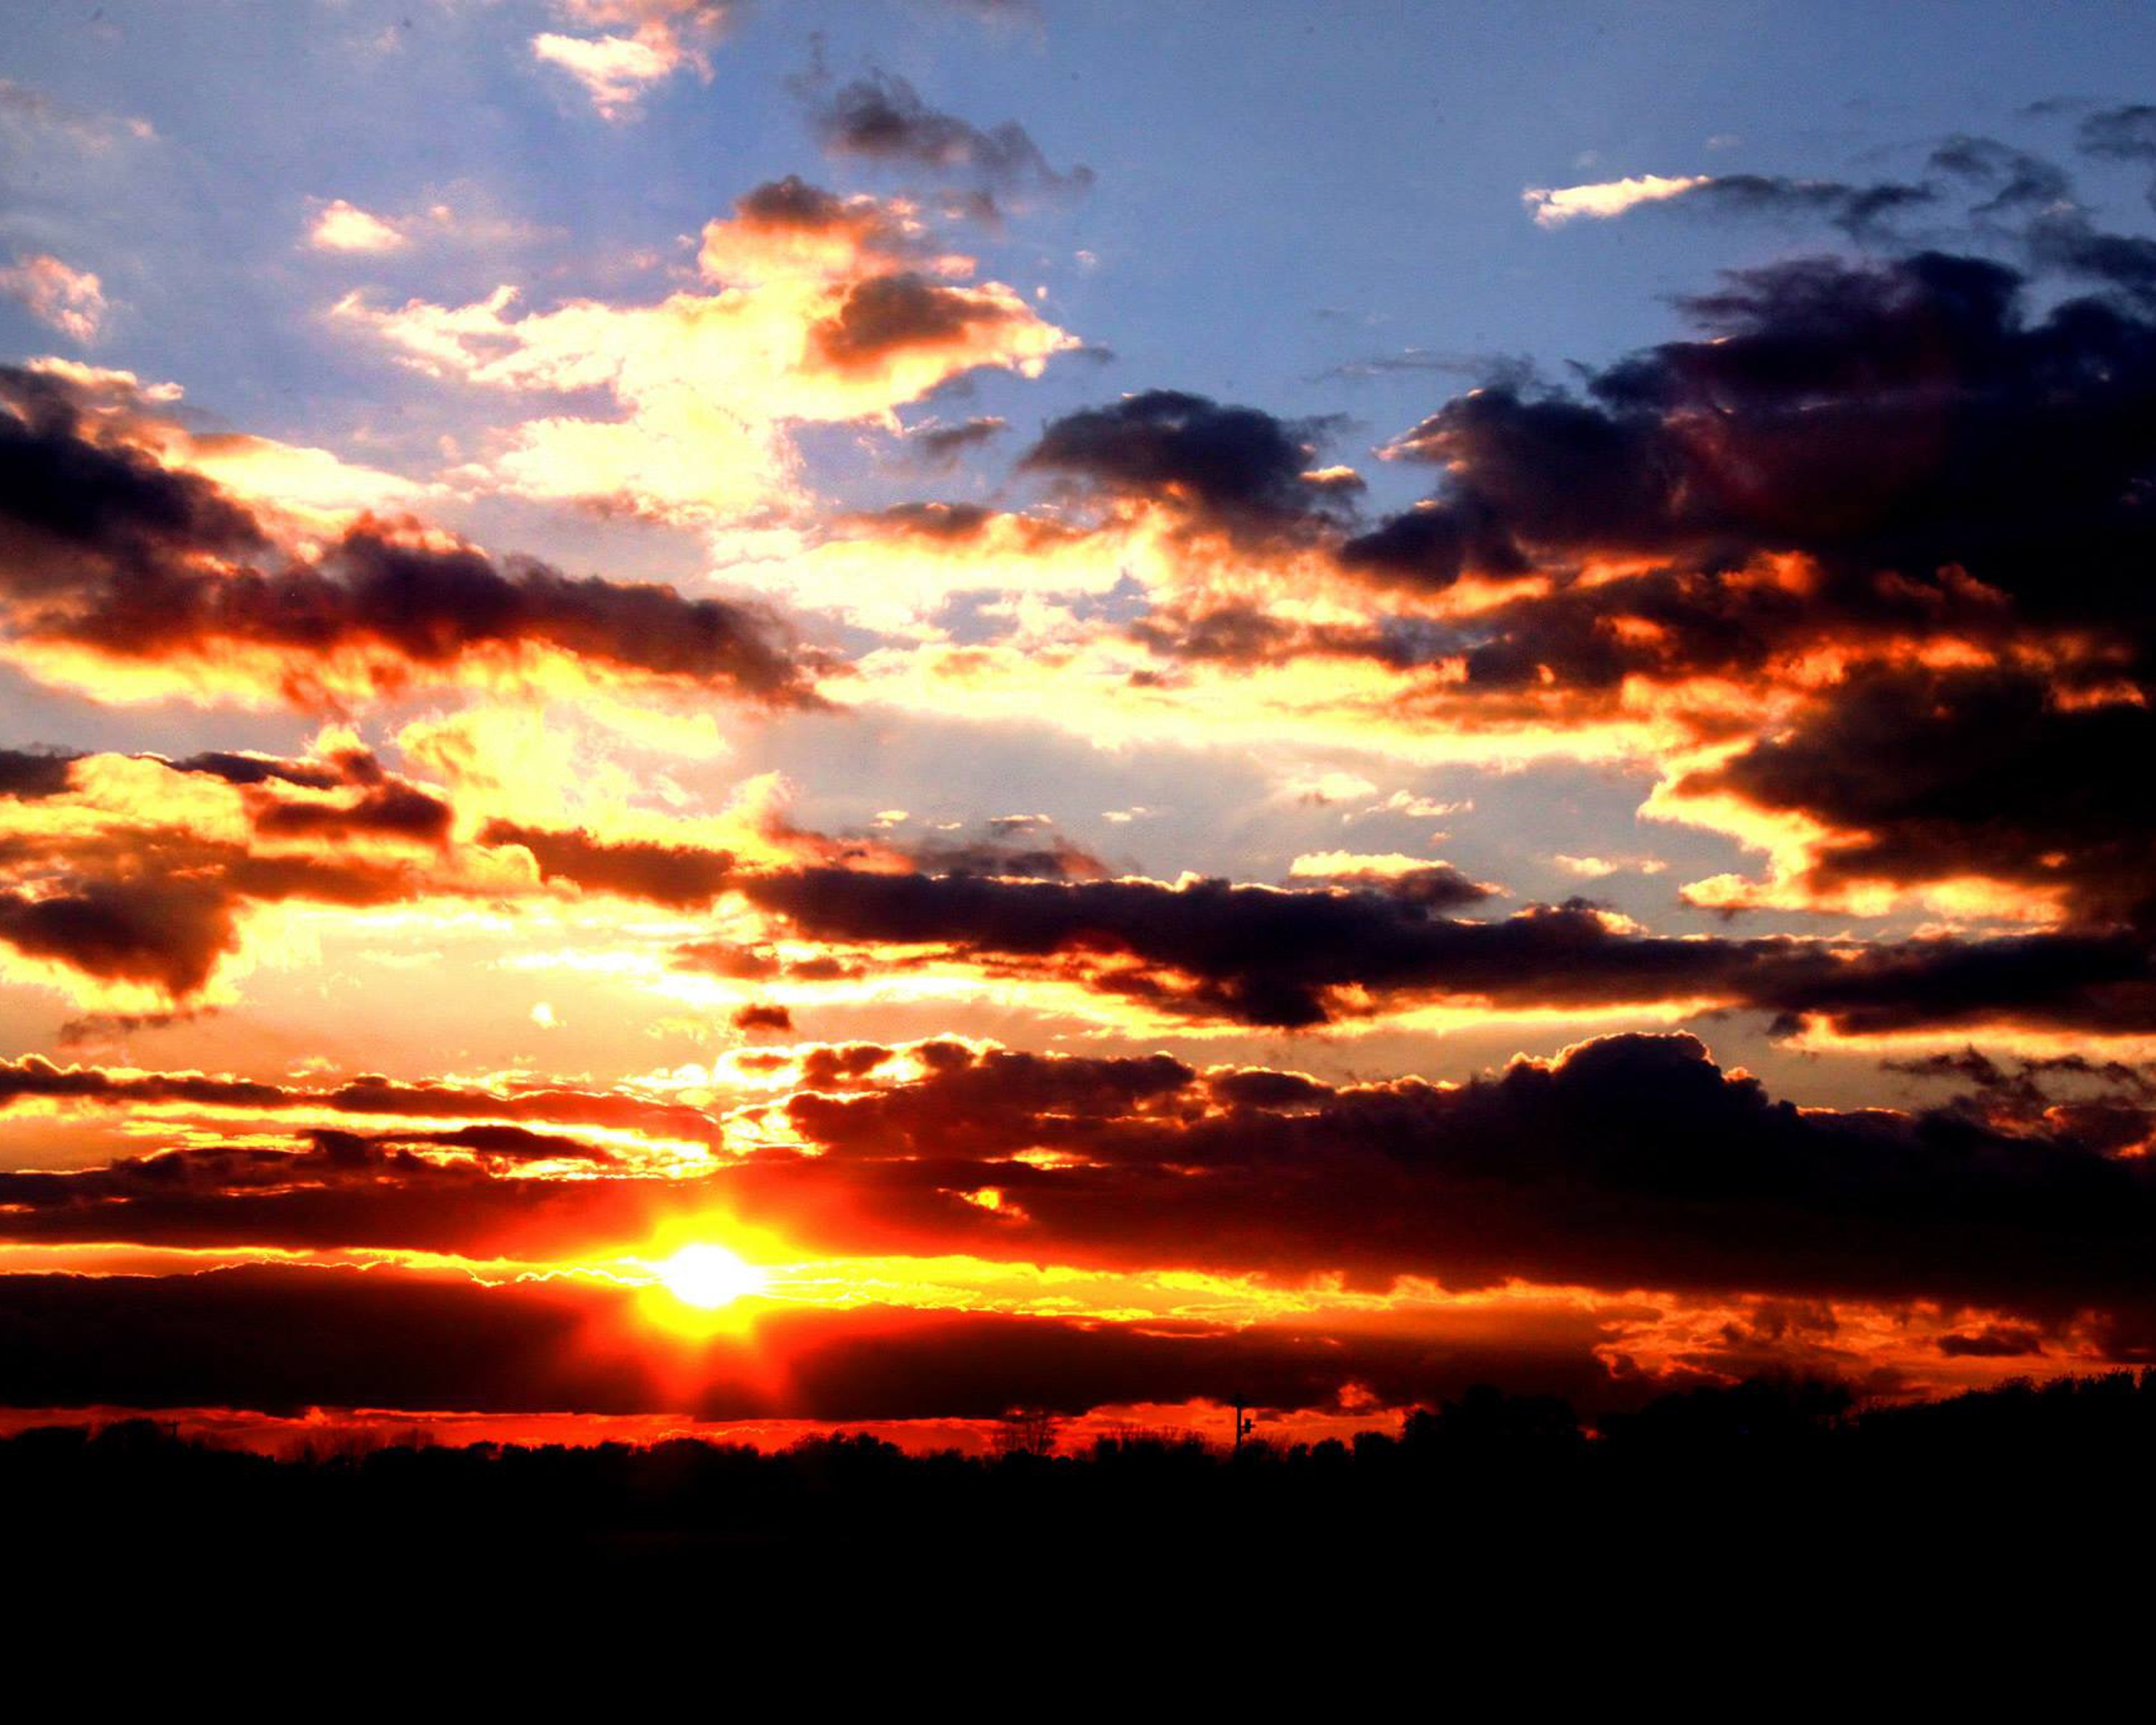
horizon, cloud, sky, sun, sunrise, sunset, sunlight, morning, dawn, atmosphere, dusk, evening, cumulus, afterglow, red sky at morning